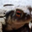
Label: frog